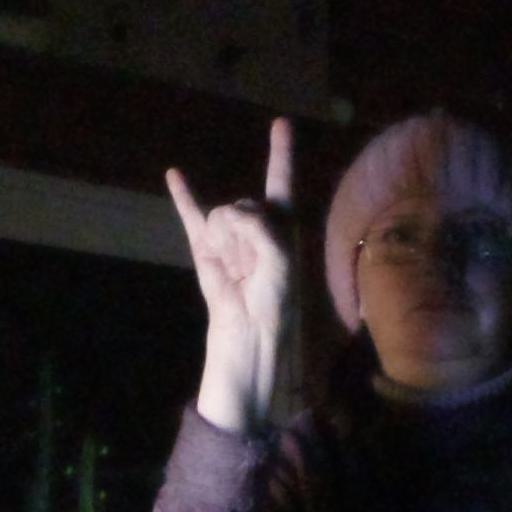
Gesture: rock